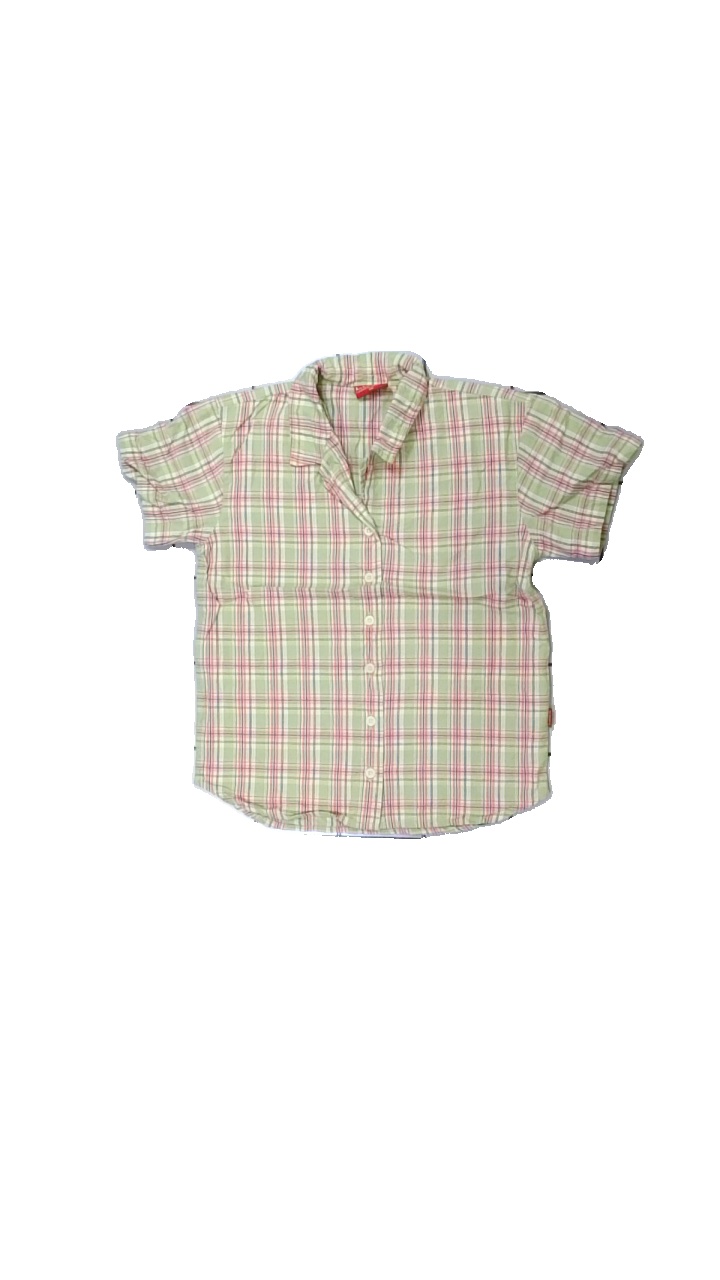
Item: Shirt (Children)
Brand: Logg (h&m)
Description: rutig kortärmad skjorta
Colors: Green, Pink, Yellow, Multicolor
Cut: Regular
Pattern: Checkered print
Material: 100% cotton
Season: All
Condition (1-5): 5
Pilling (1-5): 5
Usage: Reuse
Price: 50-100